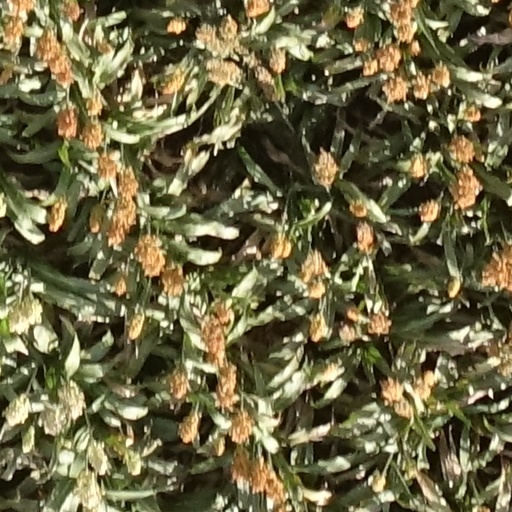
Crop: sorghum